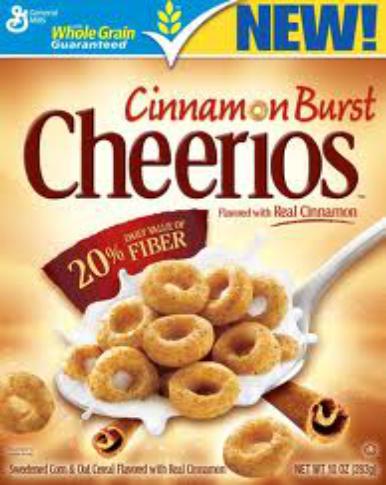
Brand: Cinnamon Burst Cheerios
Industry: Food